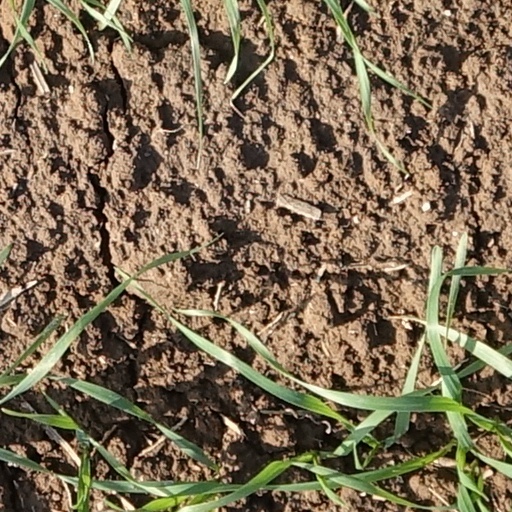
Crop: wheat